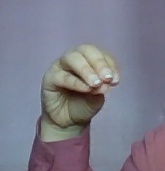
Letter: ha